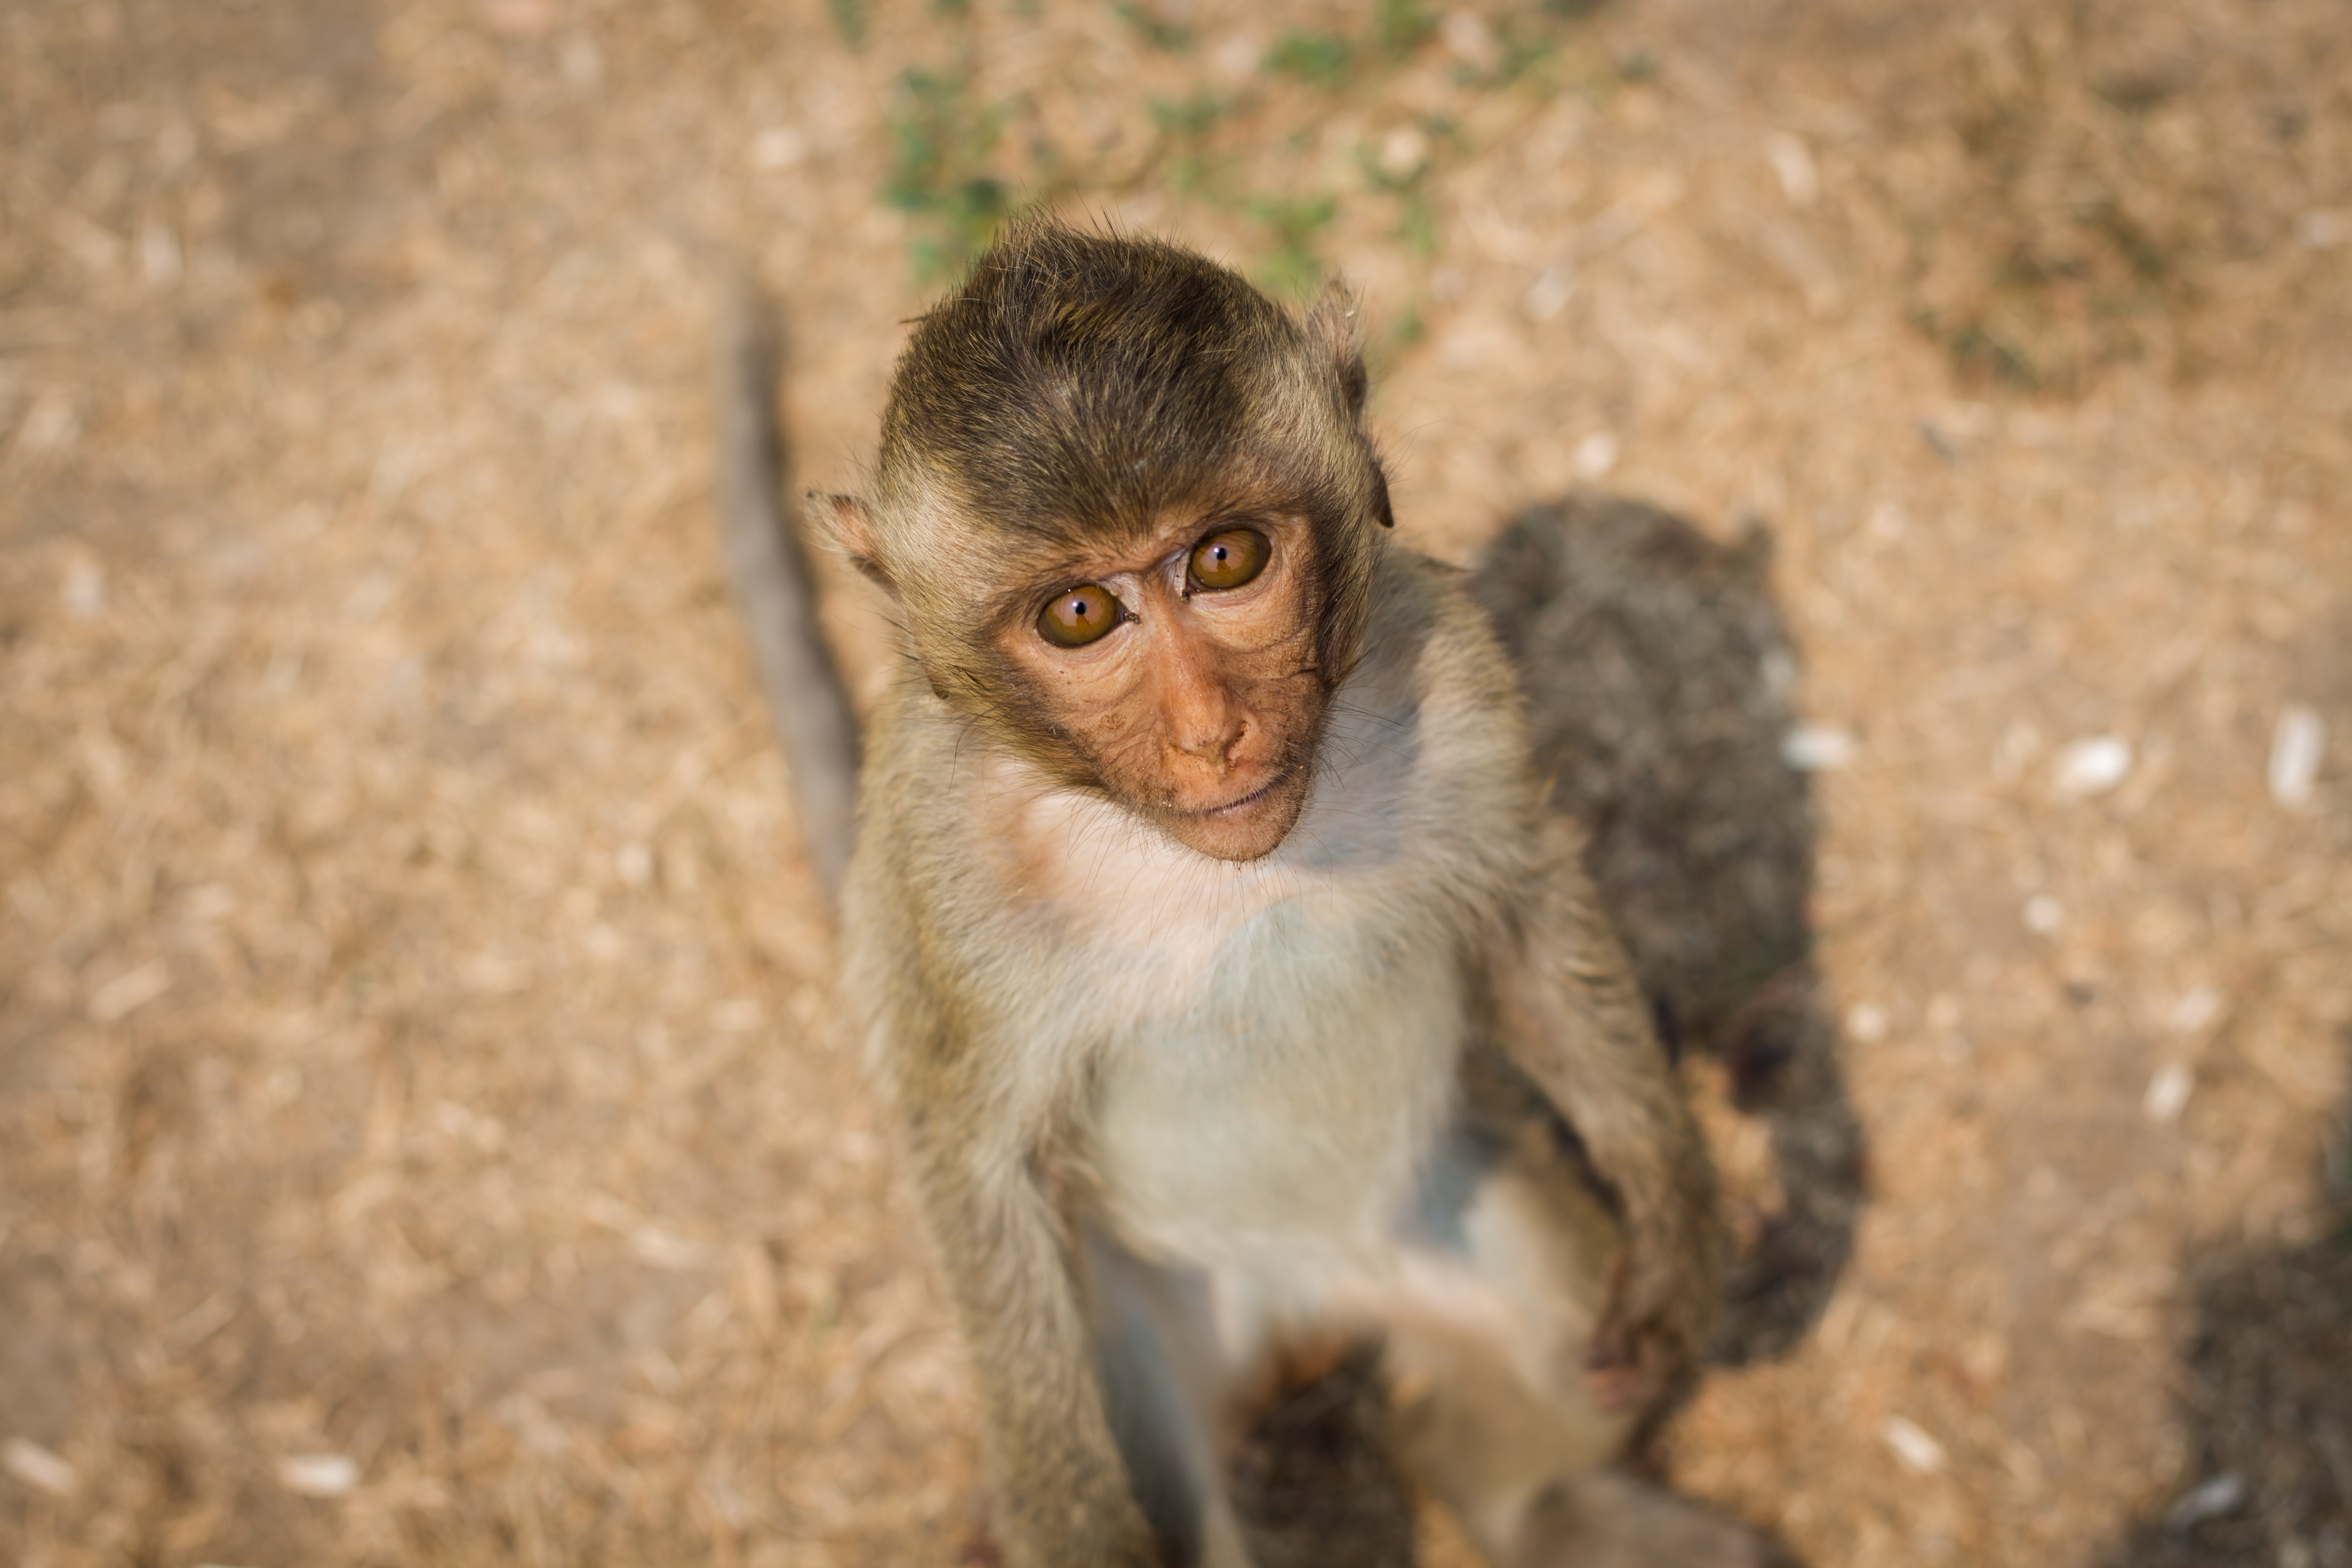
tree, hair, wildlife, mammal, monkey, fauna, primate, thailand, baboon, animals, vertebrate, rush, steal, fast, macaque, old world monkey, naughty, persistent, clamber, lop buri, new world monkey